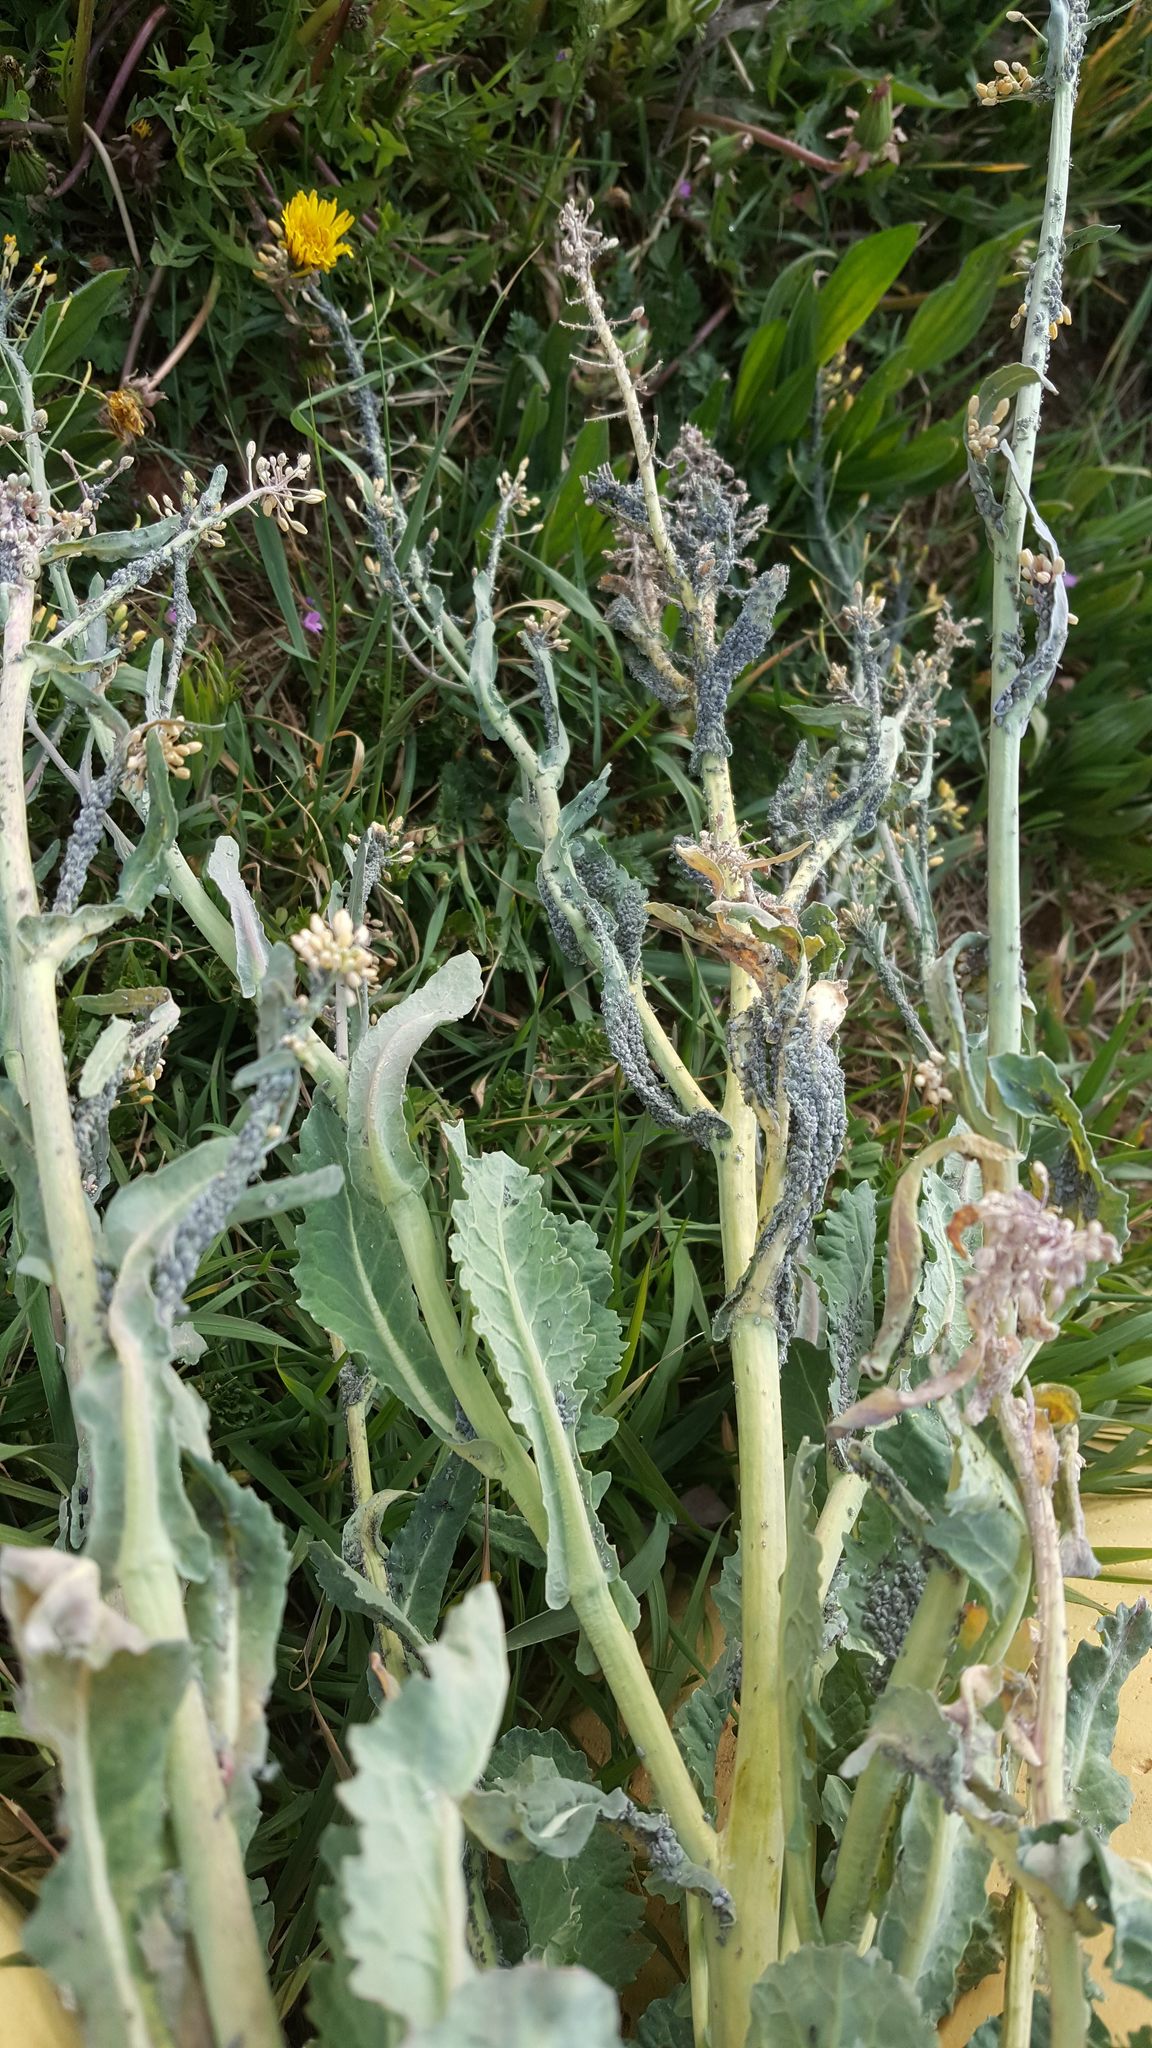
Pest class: cabbage_aphid